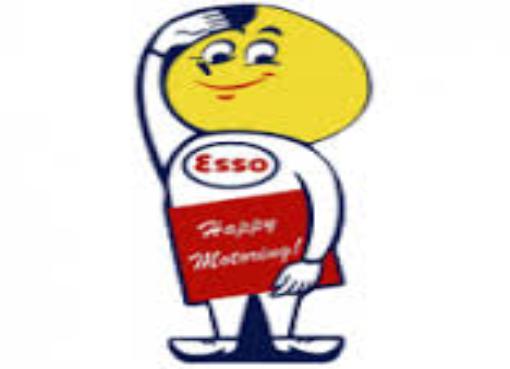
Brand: Esso
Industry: Transportation